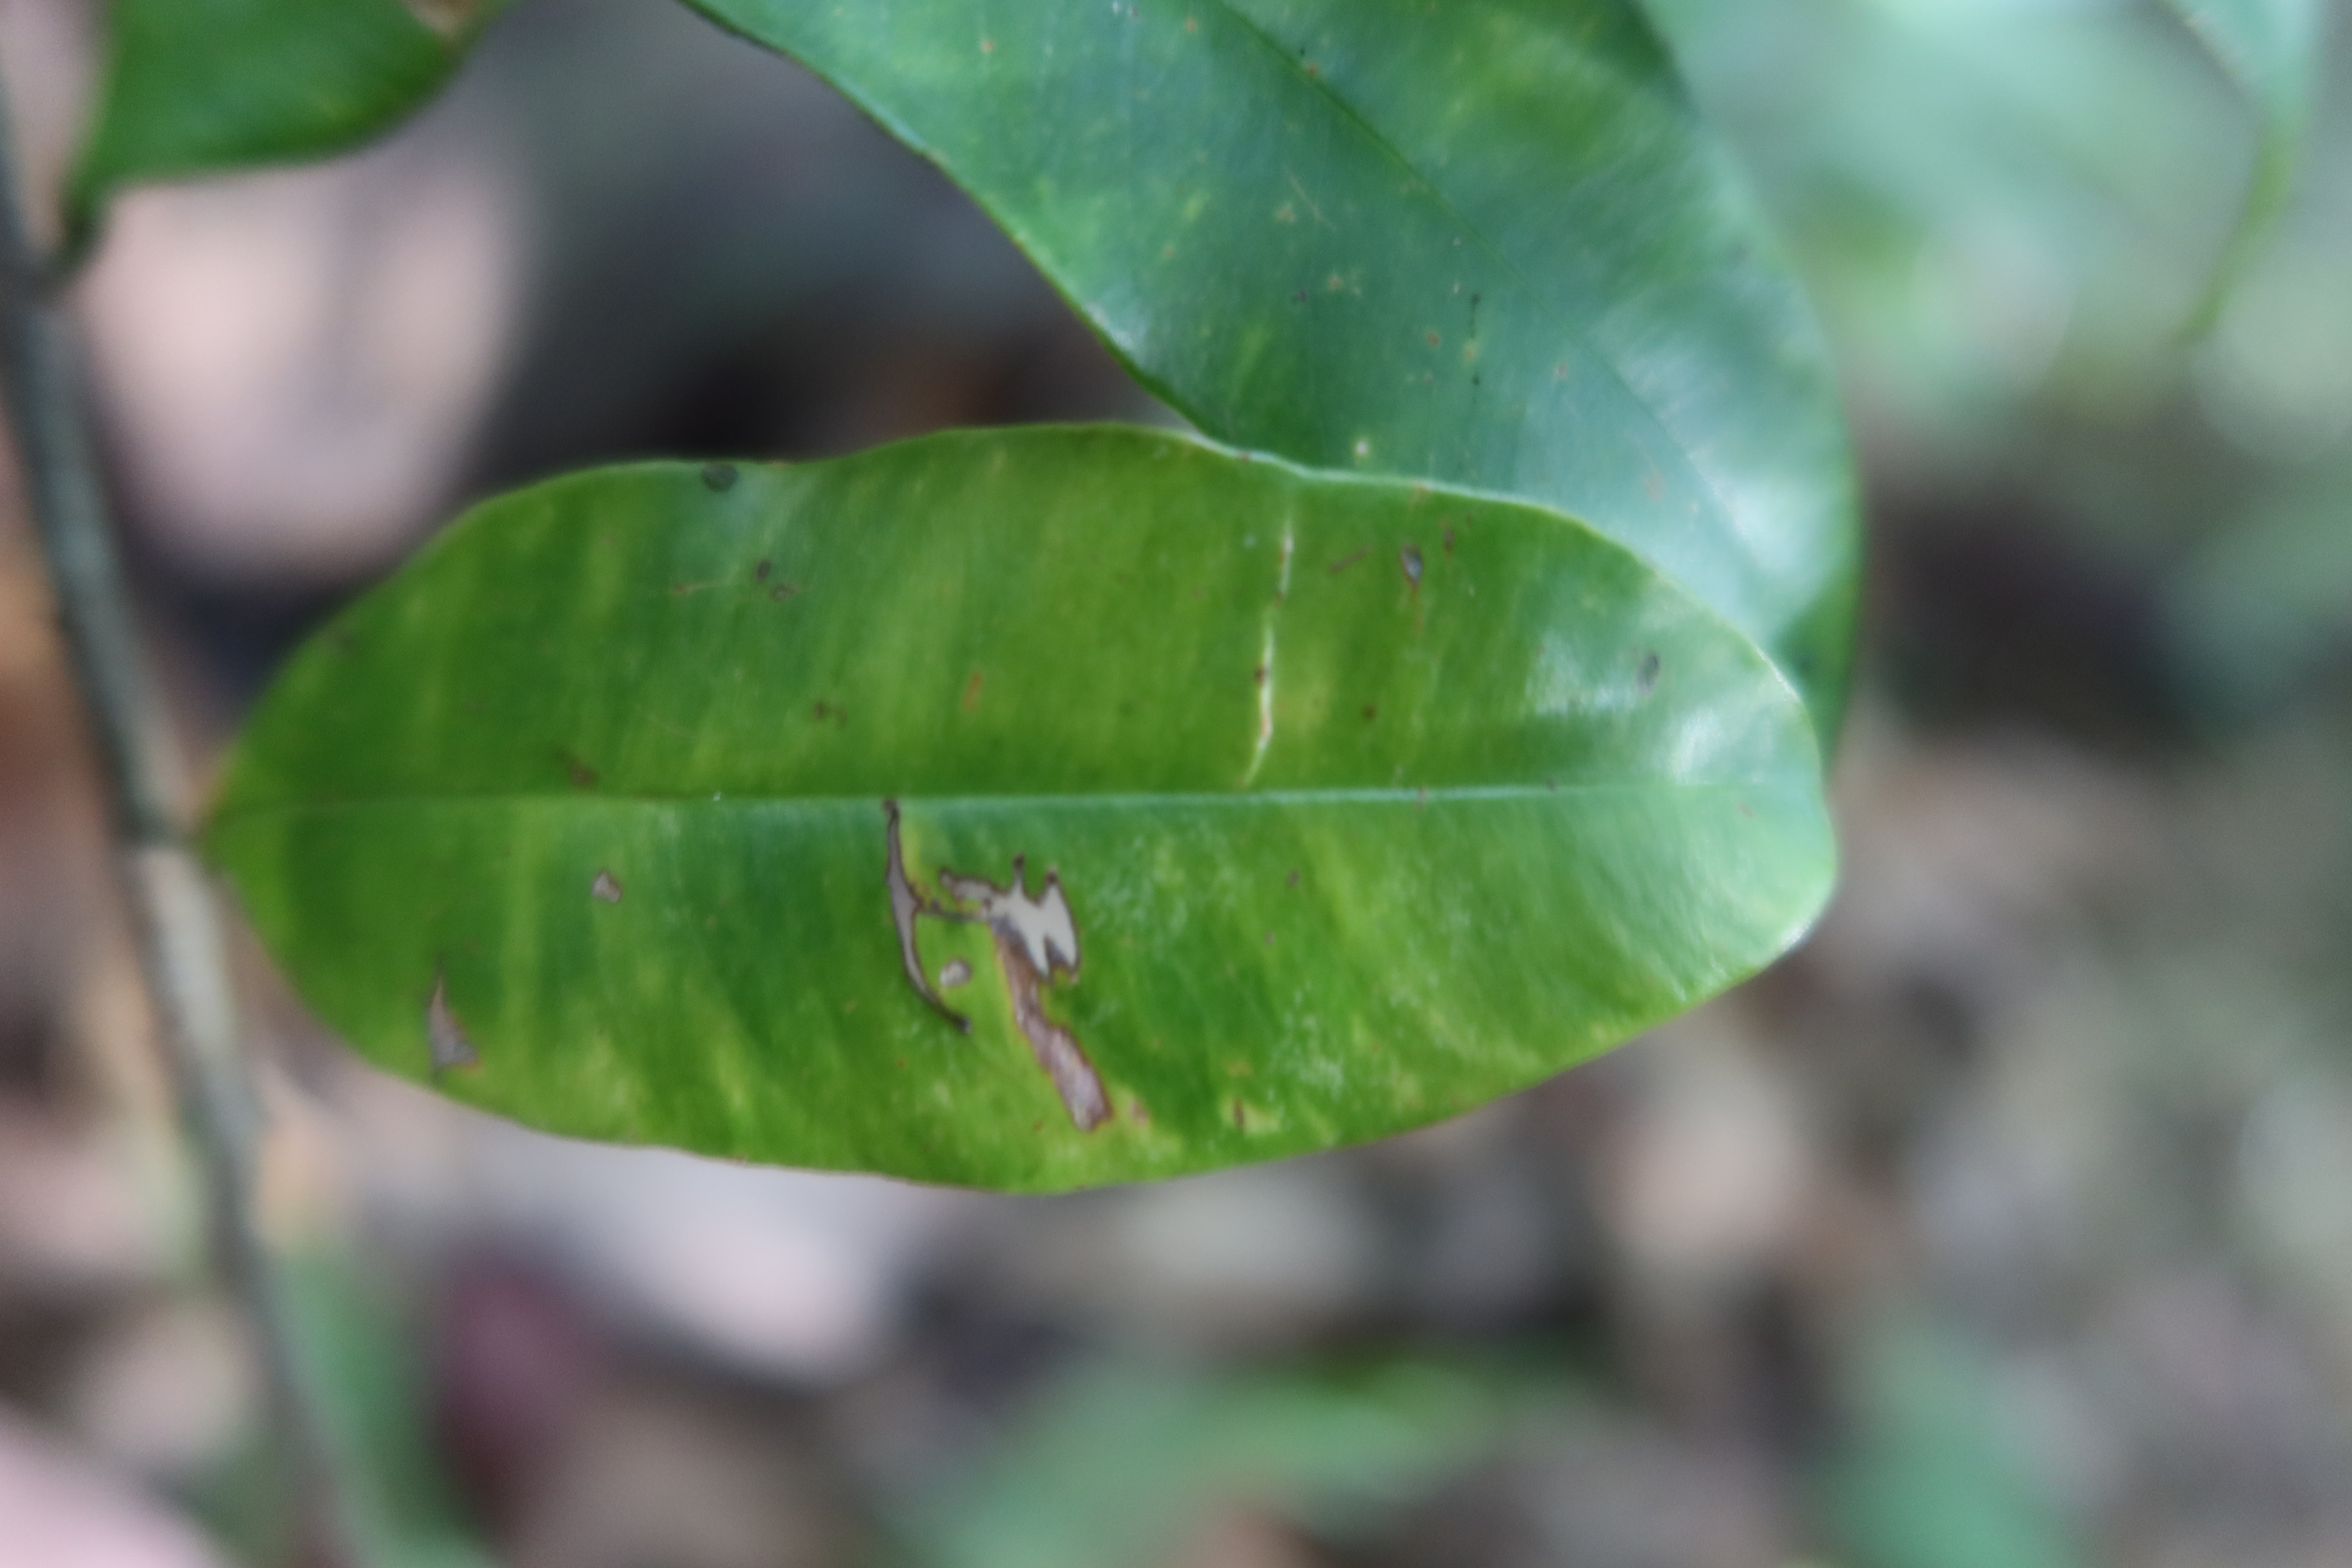
Label: Downy mildew